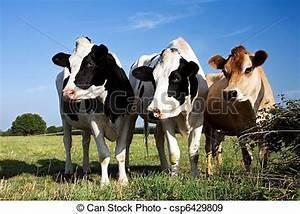
cow